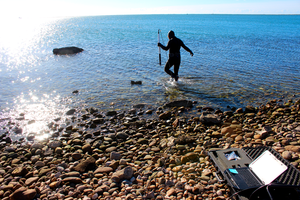
Une scientifique part plonger pour enregistrer les paramètres hydrologiques de l'eau de mer avec une sonde CTD, où elle a au préalable collecté des oursuns, en Mer Méditerranée (Golfe de Fos, France) FOS-SEA ANR &amp
Une CTD est une sonde mesurant la conductivité, la température et la profondeur de l'eau. C'est un instrument utilisé en océanographie physique. L'une des raisons de mesurer la conductivité est que celle-ci permet de déterminer la salinité.